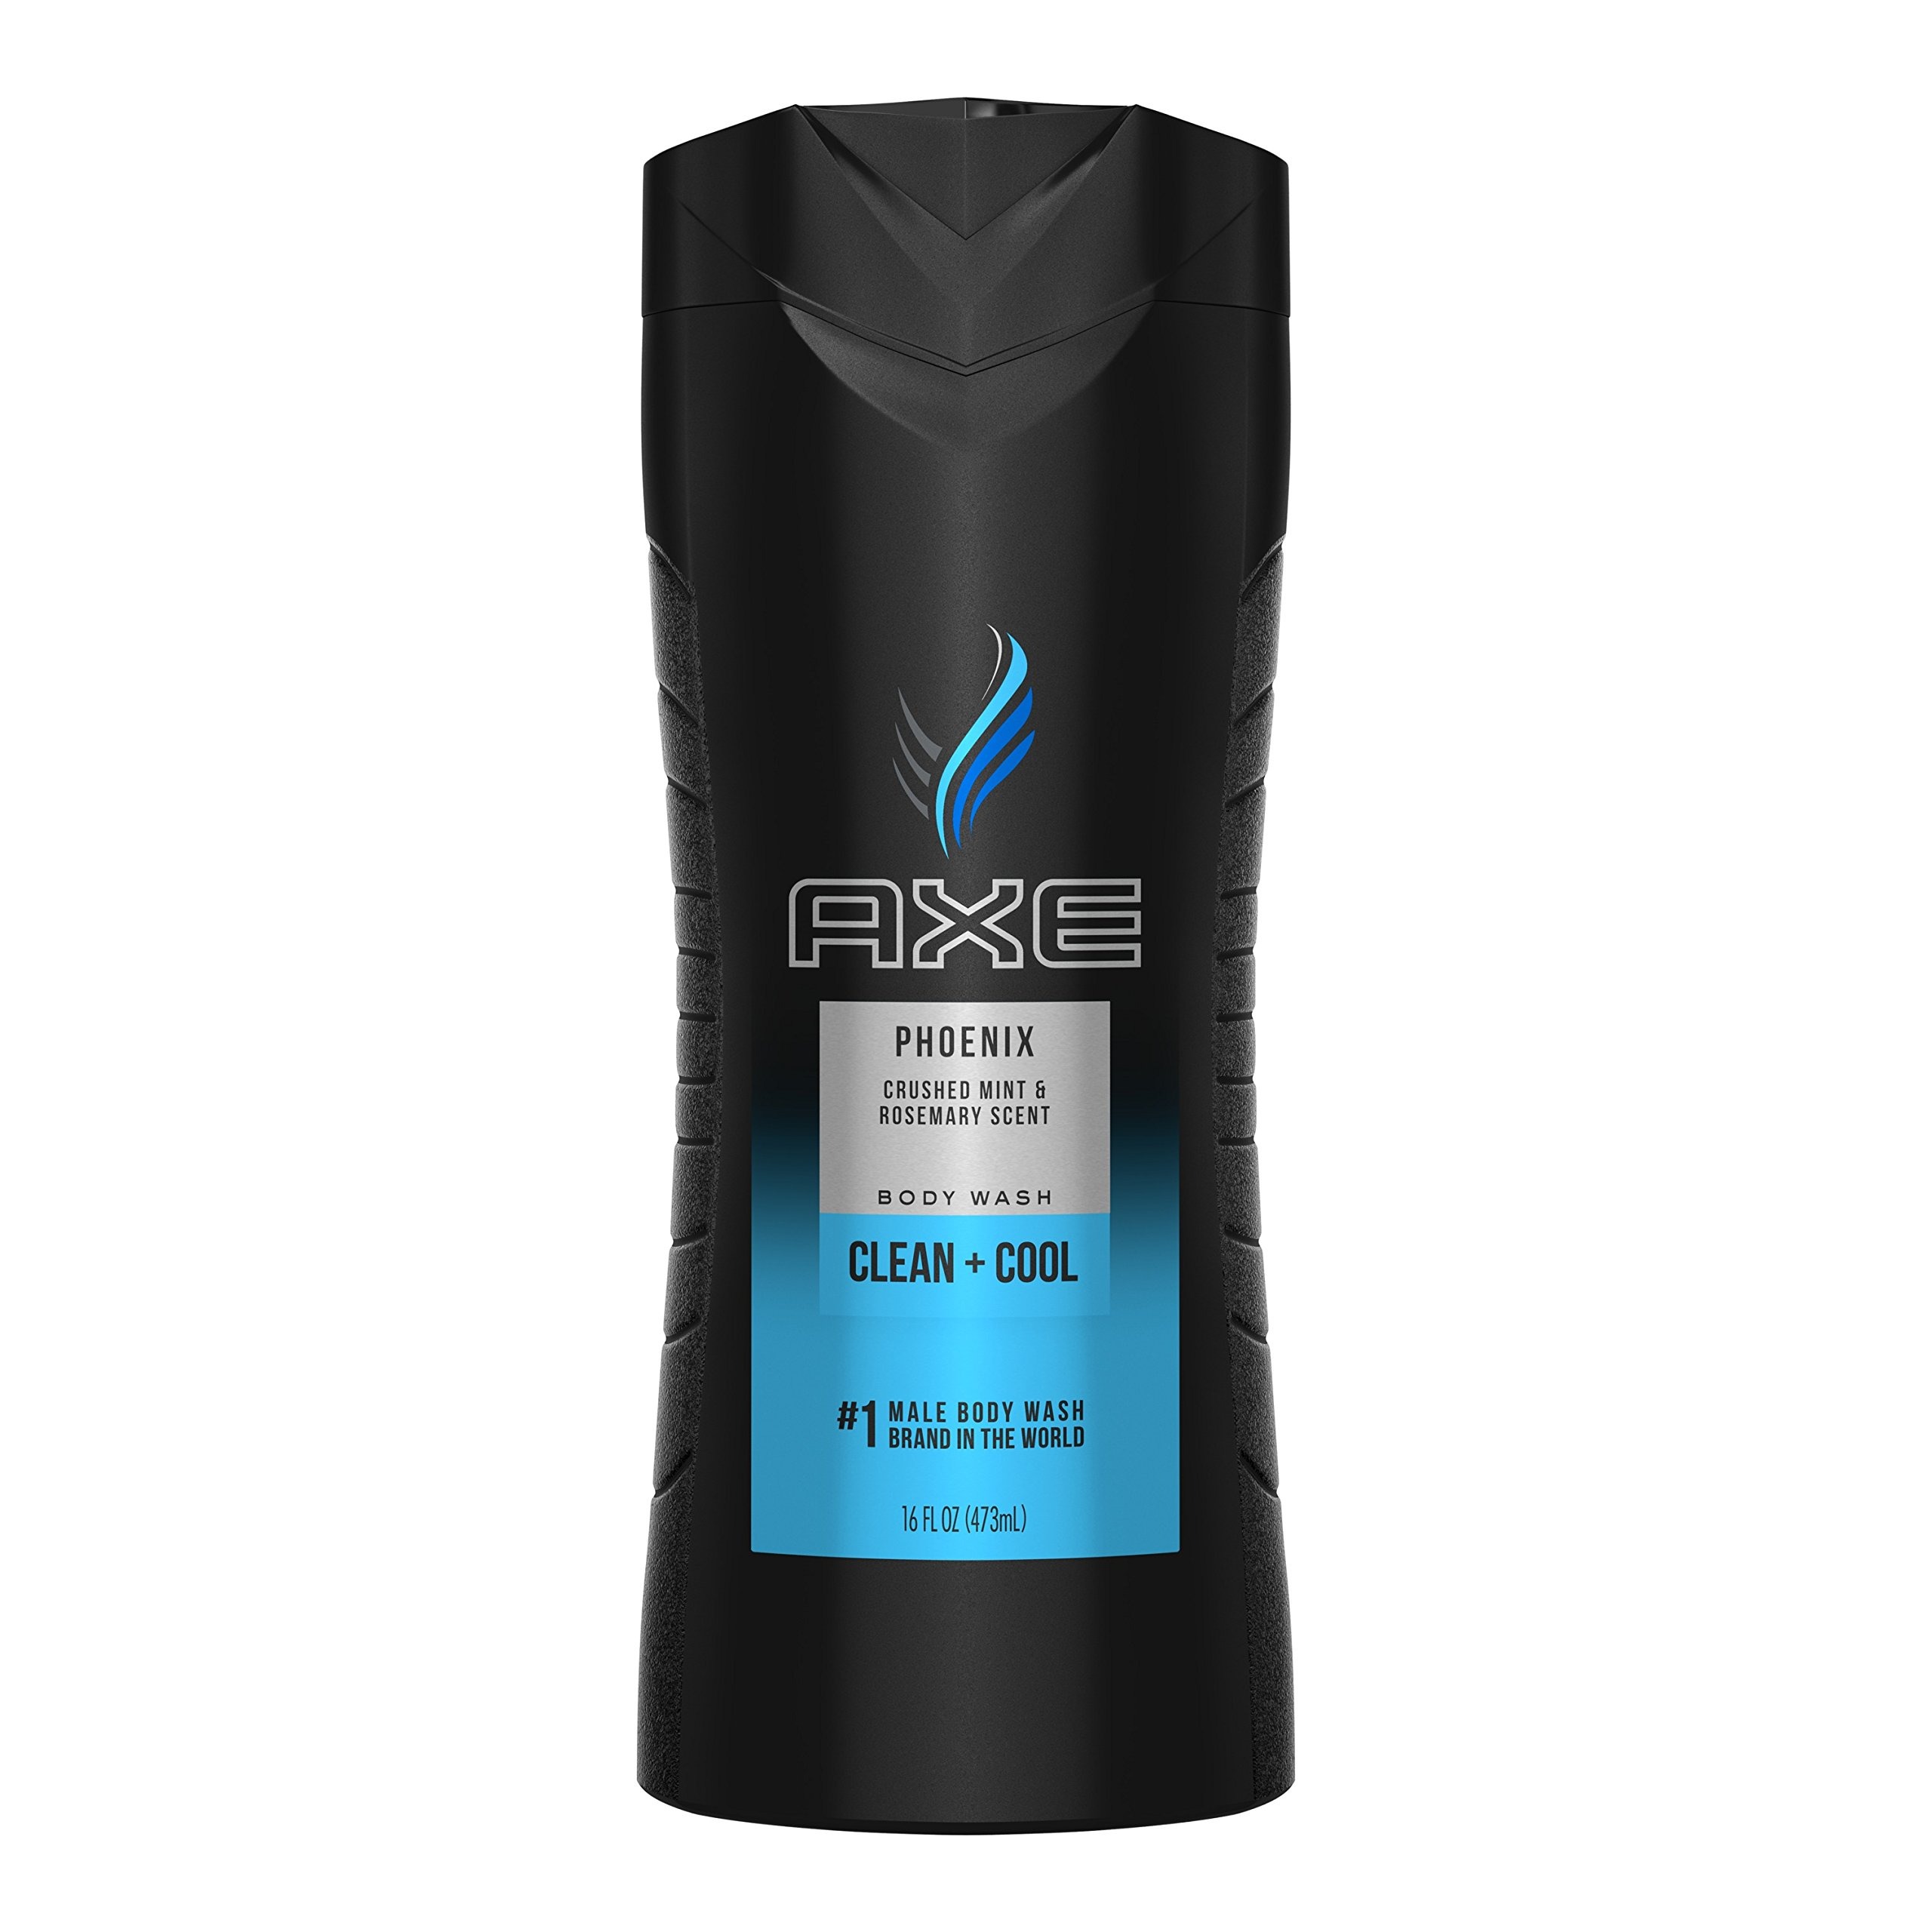
Item Name: AXE Body Wash for Men, Phoenix, 16 oz (Set of 6)
Product Description: Feel clean and refreshed all day with AXE Phoenix Body Wash. Named after the mythical bird that combusts only to be reborn from its ashes, this body wash for men with a subtle fragrance blend of wood, fruit, and florals leaves you feeling renewed. To ensure all-day freshness, combine AXE Phoenix Body Wash with other AXE Phoenix products, including fragrance, deodorant and antiperspirant sticks, and shampoo plus conditioner.
Value: 96.0
Unit: Ounce

Price: 9.84